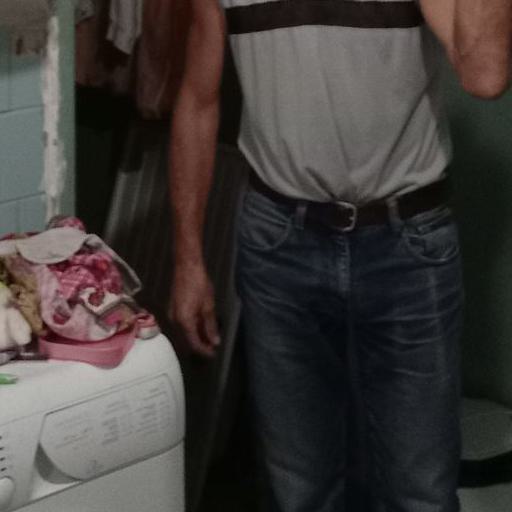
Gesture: no_gesture